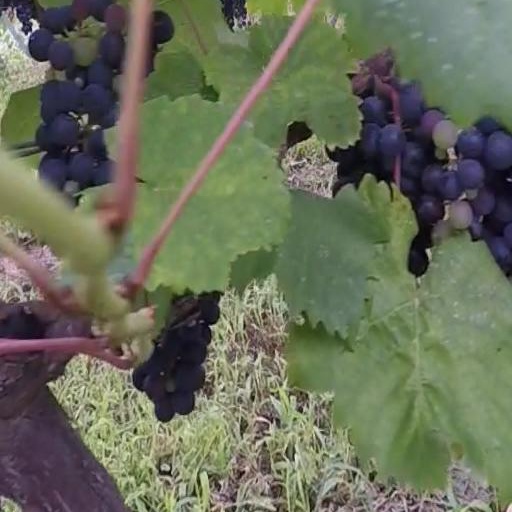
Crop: grape